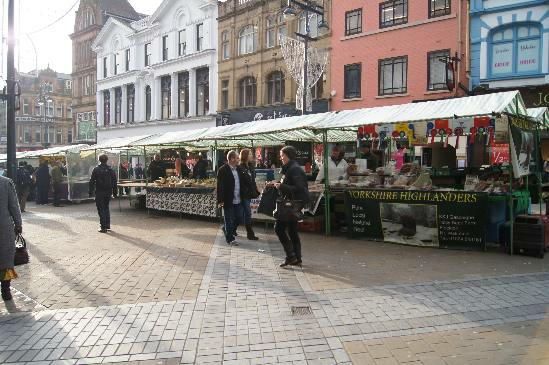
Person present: Yes